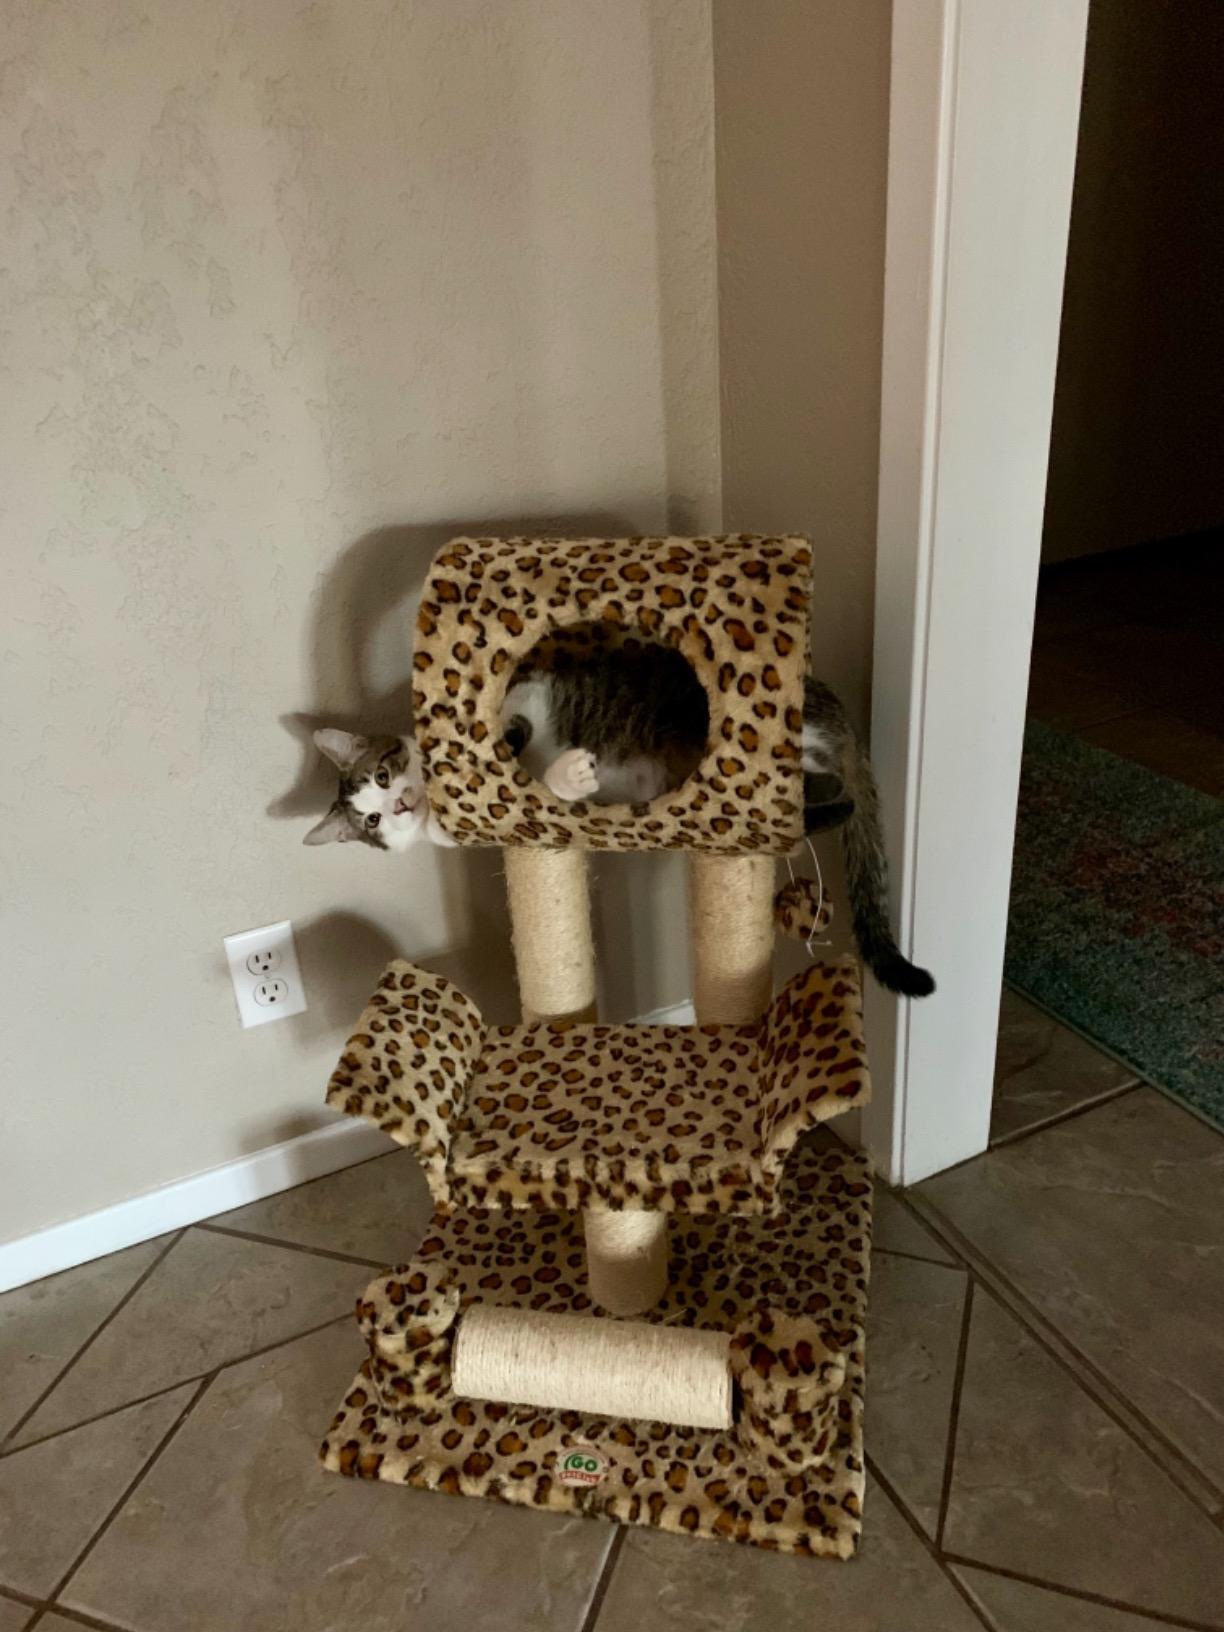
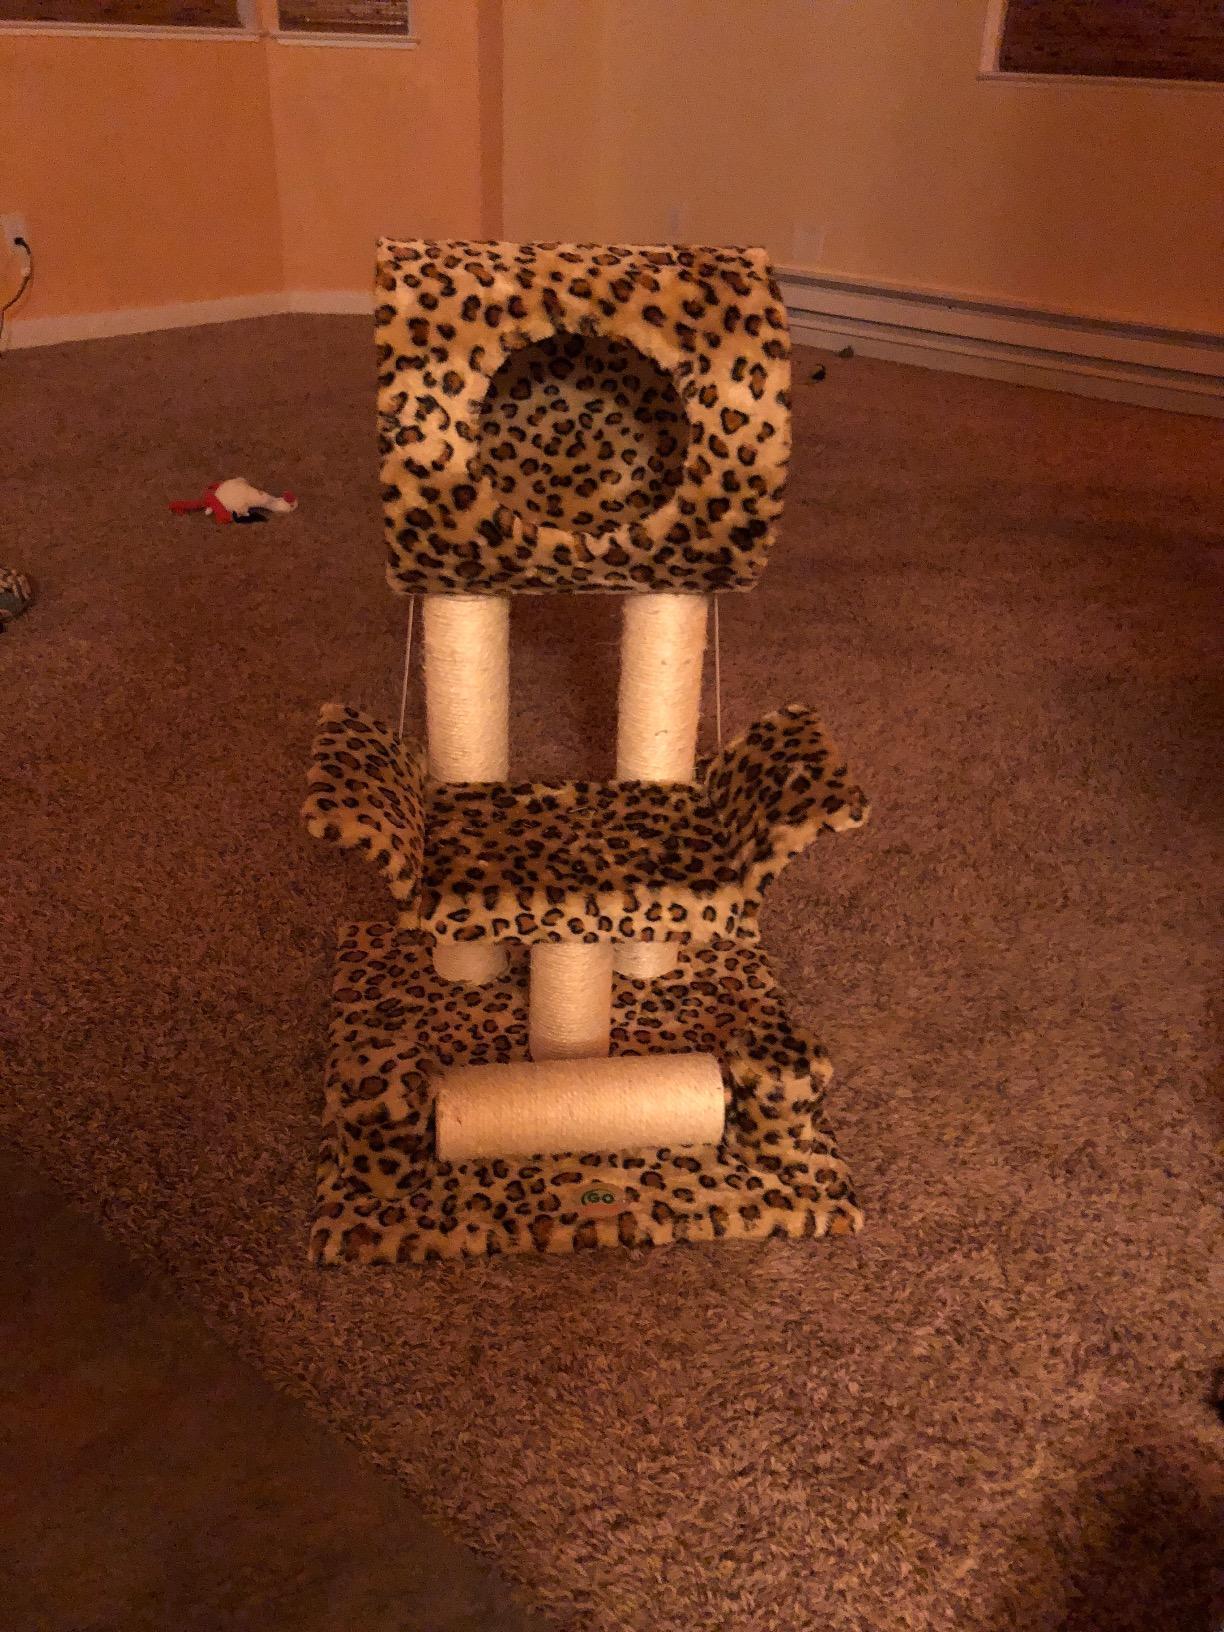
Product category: items_cat tree
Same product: yes